Treaty of La Pointe

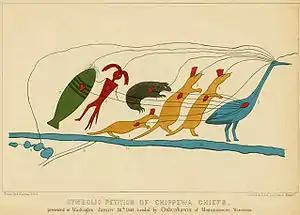
Symbolic 1849 petition attributed to Chief Buffalo protesting the violation of the 1842 Treaty of La Pointe

The Treaty of La Pointe may refer to either of two treaties made and signed in La Pointe, Wisconsin between the United States and the Ojibwe (Chippewa) Native American peoples. In addition, the Isle Royale Agreement, an adhesion to the first Treaty of La Pointe, was made at La Pointe.